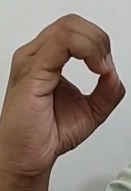
ASL sign: O